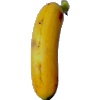
Label: Banana Lady Finger 1